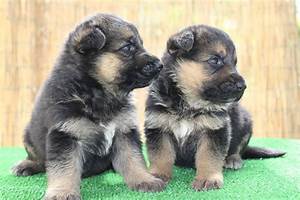
Label: cane